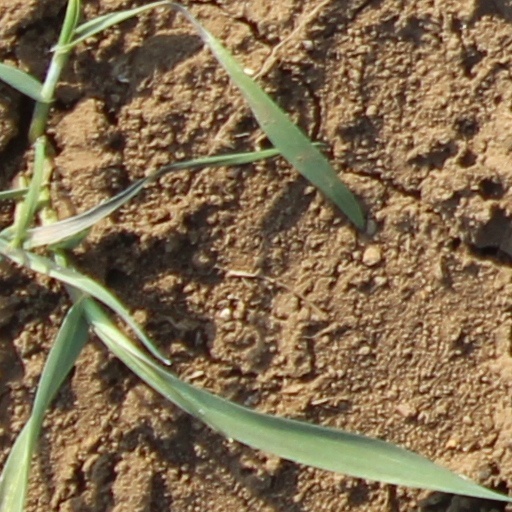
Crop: wheat